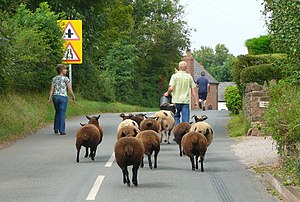
Får / Adfærd / Udnyttelse af flokadfærd
Undslupne får ledes tilbage med mad som lokkemiddel. Denne metode virker med mindre flokke.
Fåret, også kaldt tamfår, er et drøvtyggende pattedyr, der typisk holdes som husdyr. Fårets unger kaldes lam. Et ungt hunfår, der endnu ikke har fået lam kaldes et gimmerlam. Hannen kaldes for vædder. En bede er en kastreret vædder. At ilæmme et får betyder at bedække det. Fåret er drægtigt i fem måneder og læmmer normalt om foråret et til to lam. Det klippes en eller to gange årligt og giver 2-10 kilo uld afhængig af race. Ulden bruges til strikkegarn og filtning.